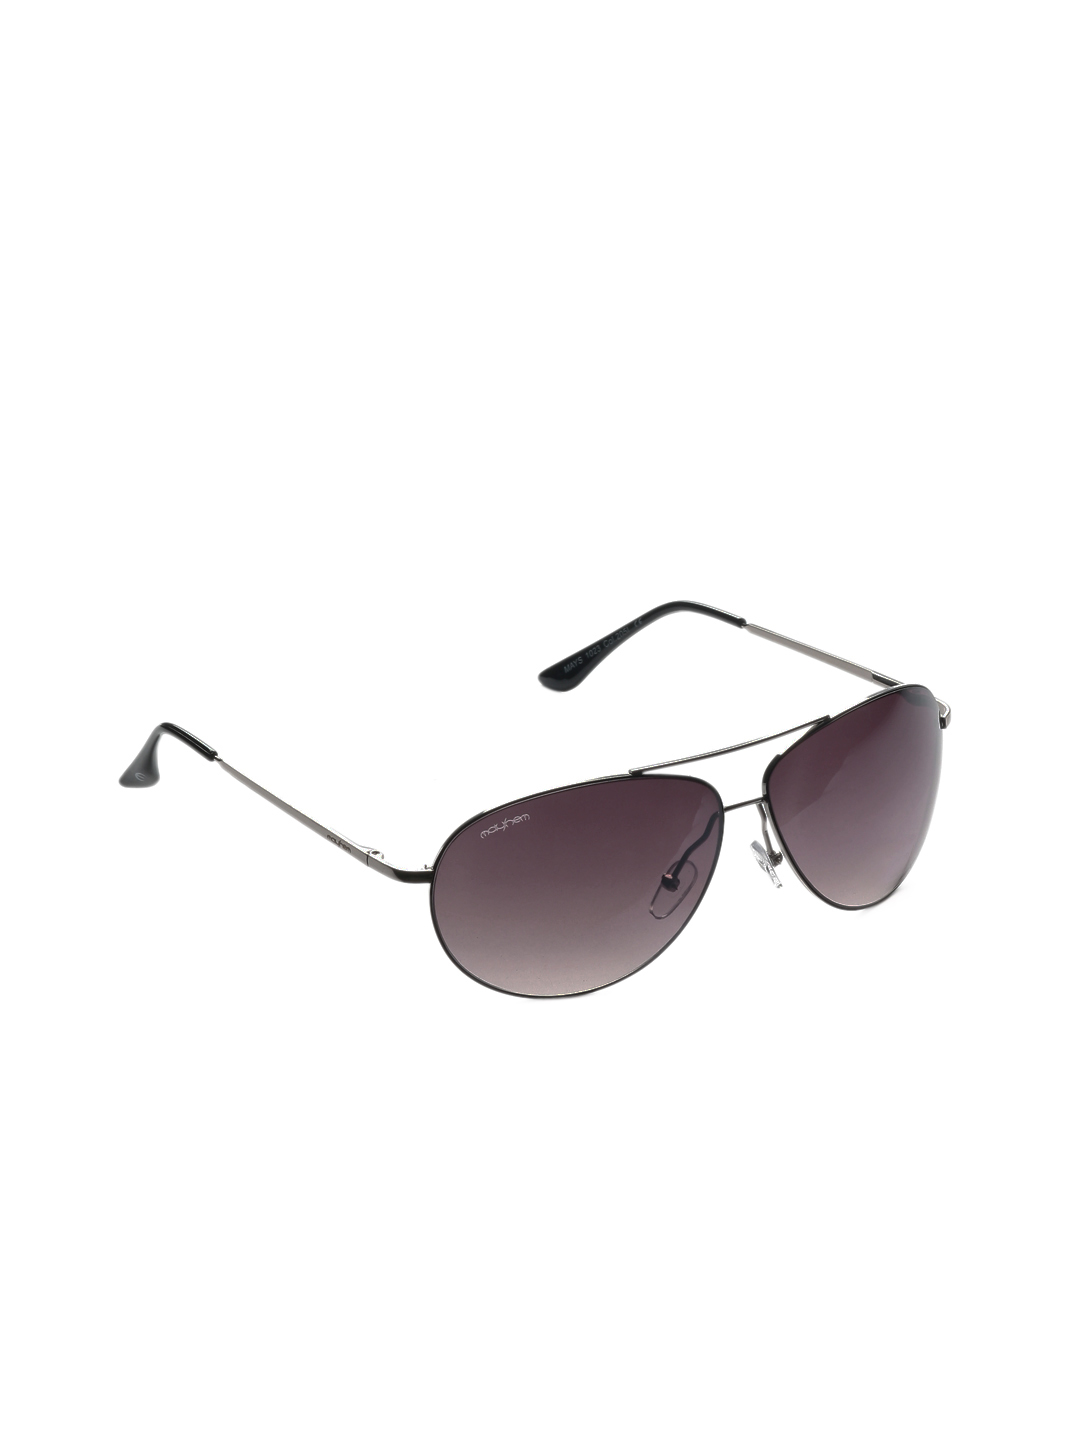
Mayhem Men Aviator Sunglasses 1023-205I
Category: Accessories / Eyewear / Sunglasses
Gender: Men
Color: Metallic
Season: Winter 2016
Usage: Casual